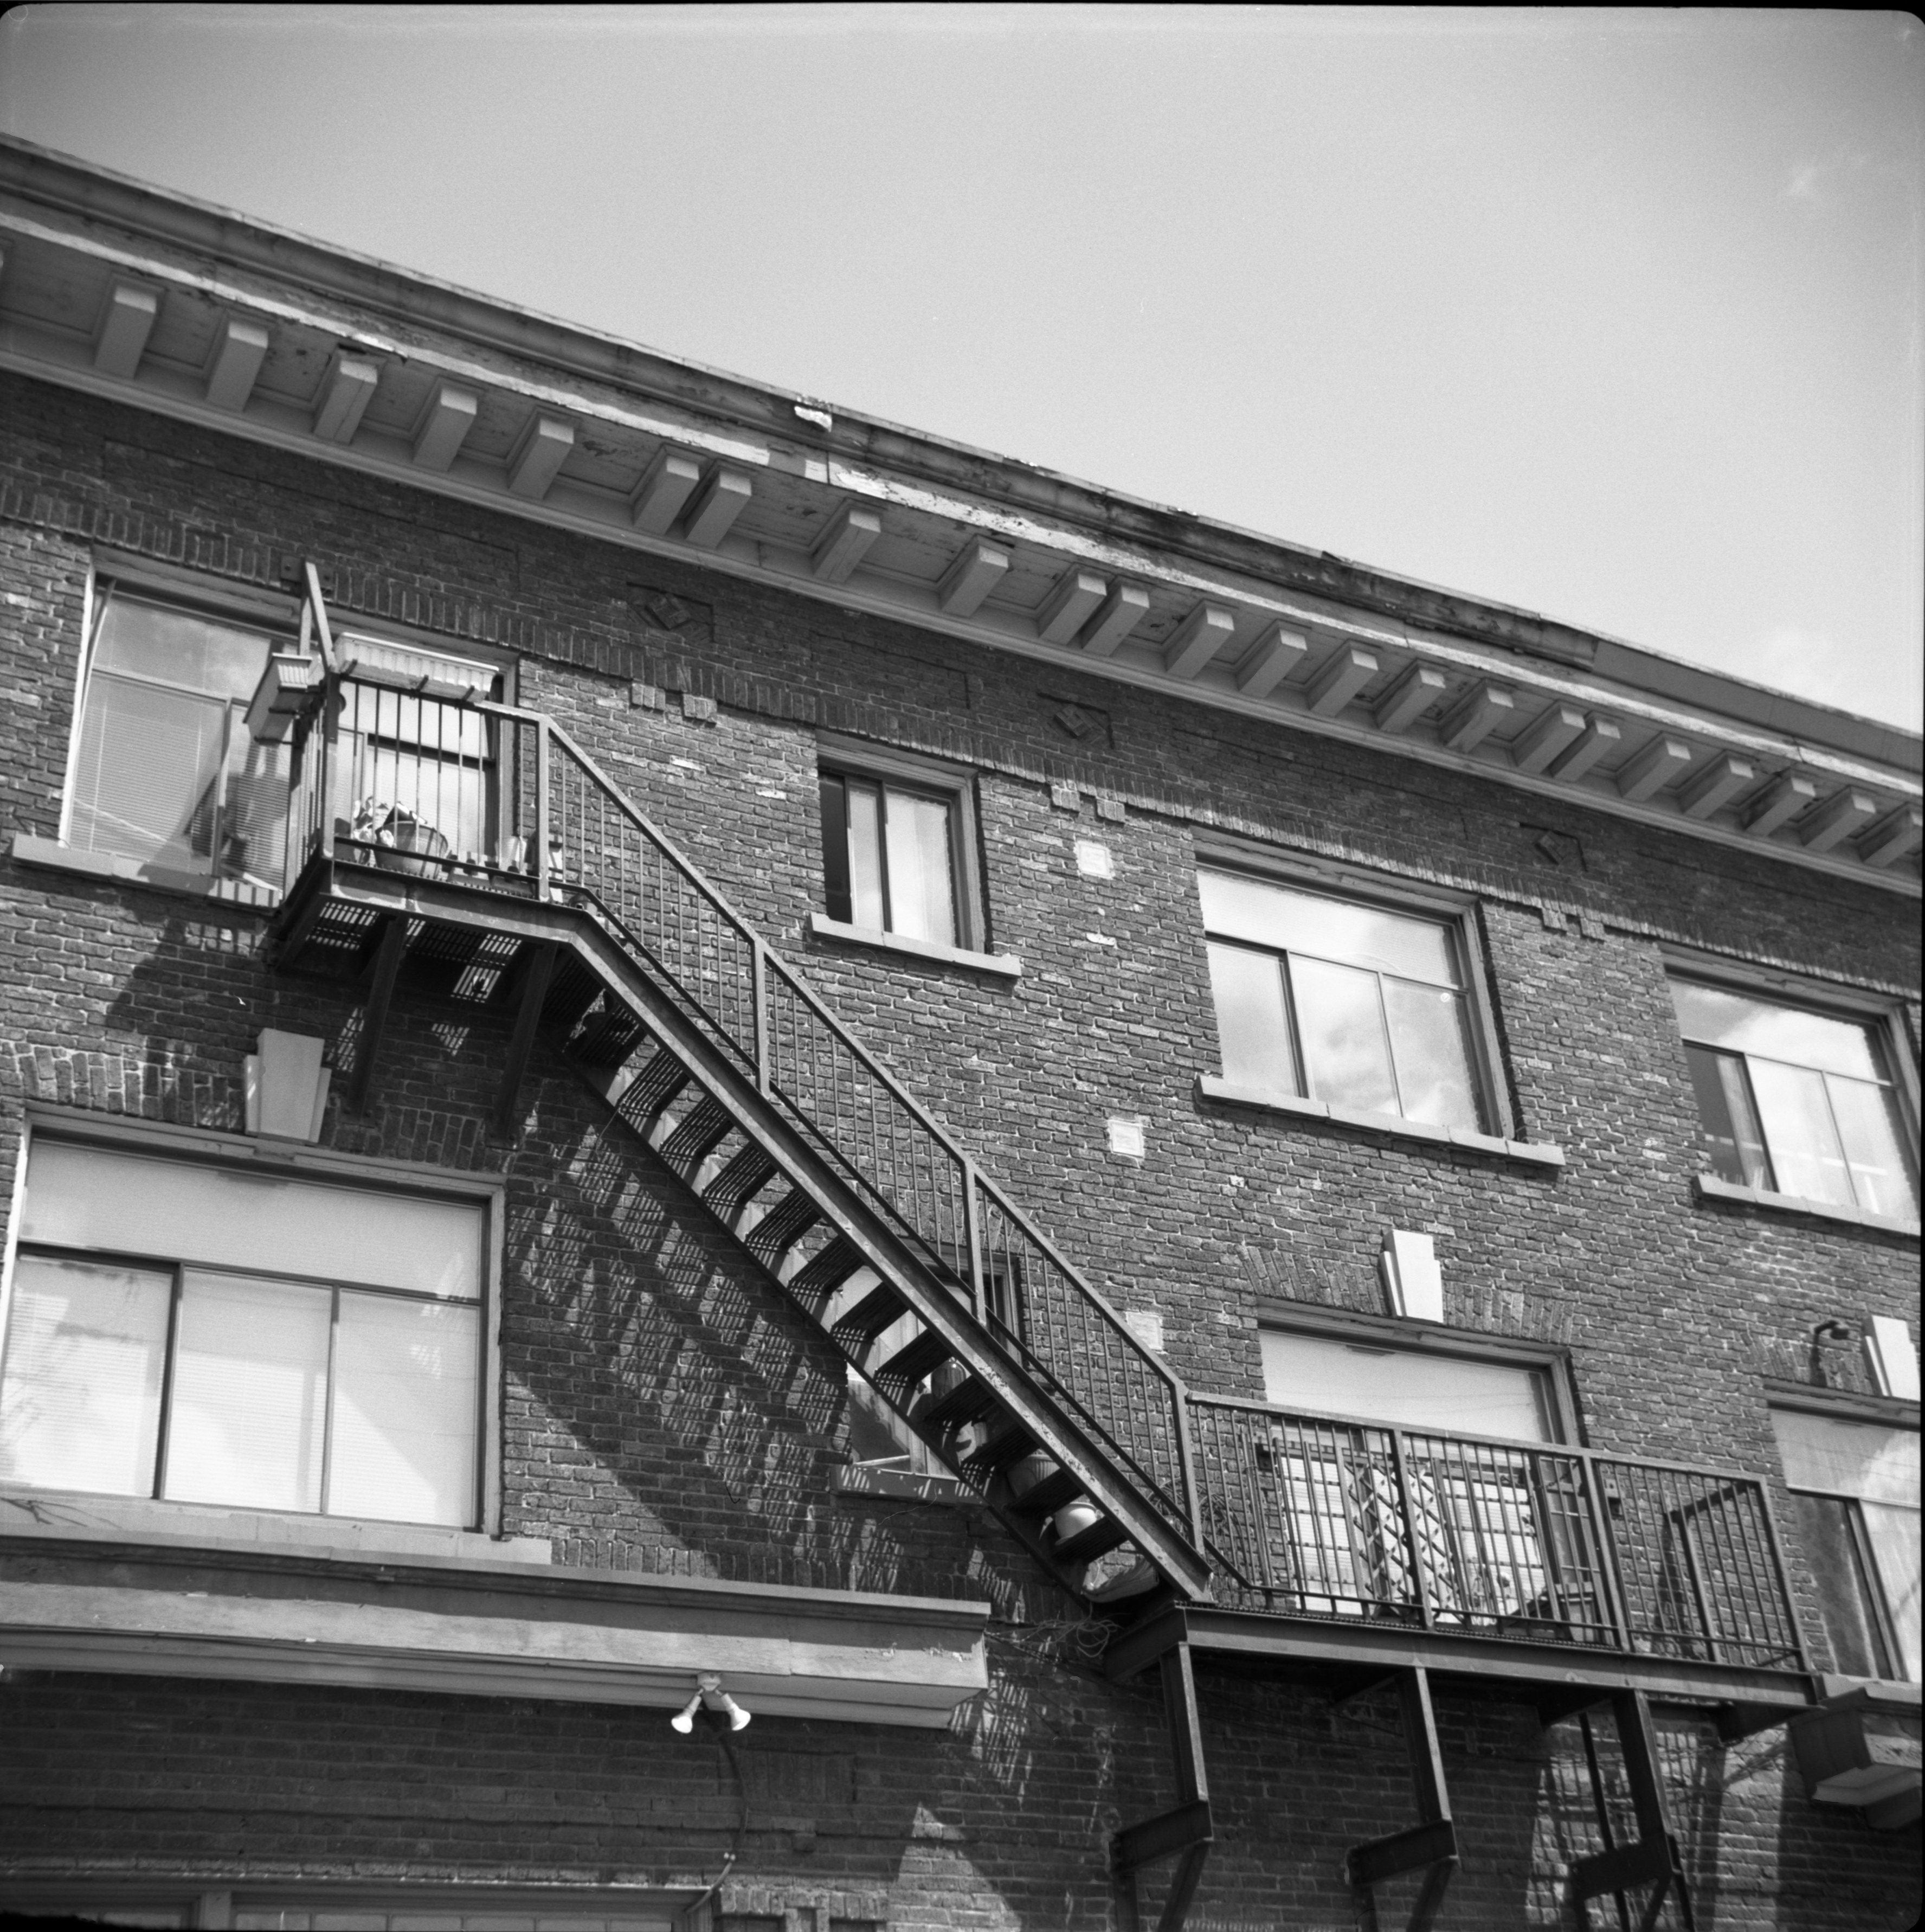
black and white, architecture, deck, white, house, transport, exit, patio, facade, black, monochrome, brickbuilding, photograph, 120, mediumformat, shape, artdeco, kodaktmax400, frankasolidaiie, emergencystairs, urban area, monochrome photography